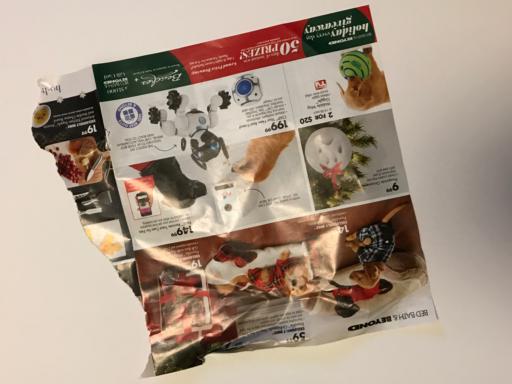
Label: paper